Shadow Assassins

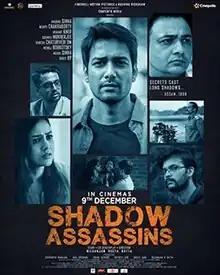

Shadow Assassins (2022) is a 2022 Indian film directed by Nilaanjan Reeta Datta and written by Nilaanjan Reeta Datta, Raaghav Dar and Bhushan Ingole. The film is based on 1990s Secret killings of Assam.